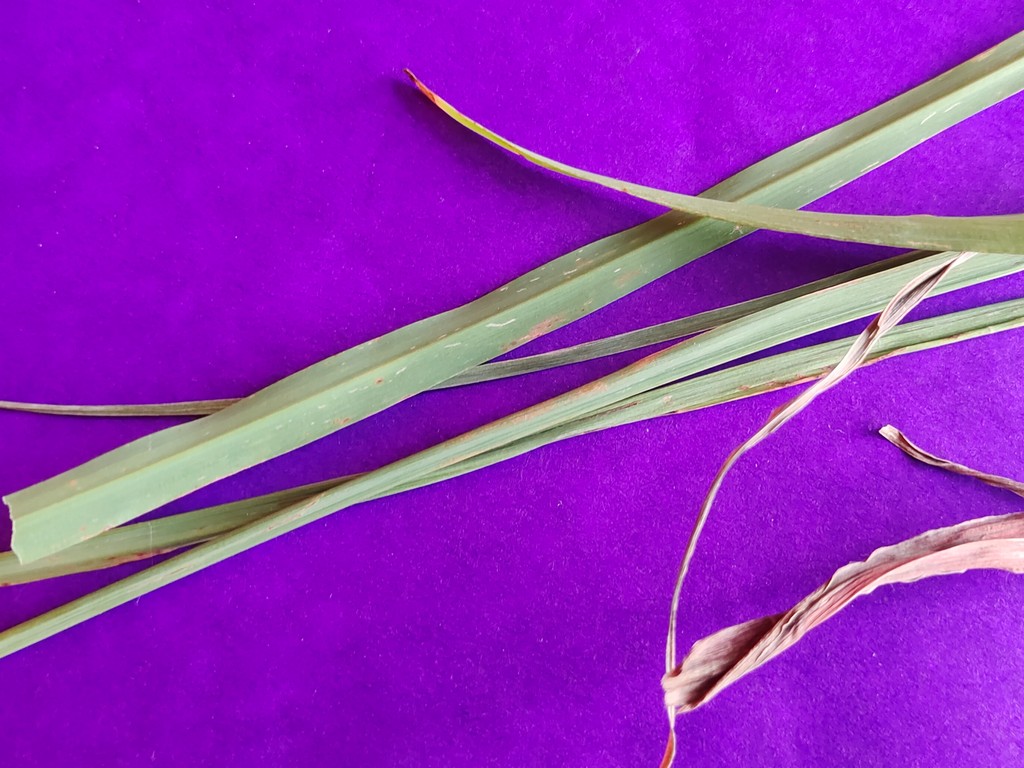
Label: Unhealthy